Two Women Bathing

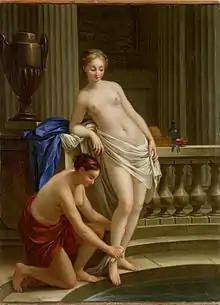
copy in the Musée de Cahors Henri-Martin

Two Women Bathing was a 1763 painting by Joseph-Marie Vien. A copy of it is now in the Musée de Cahors Henri-Martin in Cahors. The original was commissioned by Louis Philippe I, Duke of Orleans and first exhibited at the Salon of 1763.